Alabama State Capitol

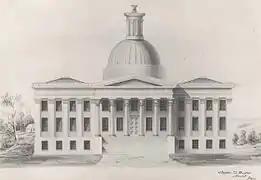
The first Montgomery capitol building, destroyed by fire in 1849.

The first capitol building to be built in Montgomery was designed by Stephen Decatur Button (1813-1897), of Philadelphia, Pennsylvania. Andrew Dexter Jr. (1779-1837), one of Montgomery's town founders and influential in the history of Alabama, kept a prime piece of property empty in anticipation of the capital city eventually being moved to Montgomery from Tuscaloosa. This property, atop what was then known as Goat Hill due to its use as a pasture, was chosen as the site for the new state capitol structure. Construction began in 1846, with the new completed building presented to the state on December 6, 1847. Button credited much of his architectural inspiration to Minard Lafever's publication "Beauties of Modern Architecture".